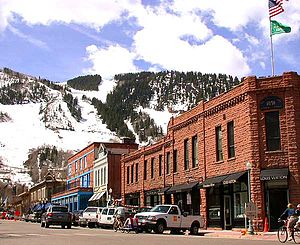
Aspen
Aspen, Colorado
Aspen er en by i Colorado, USA med cirka 5.800 indbyggere. Om vinteren er Aspen et populært skisportsted. Mange rige amerikanere kommer fra hele USA for at stå på ski i byen.